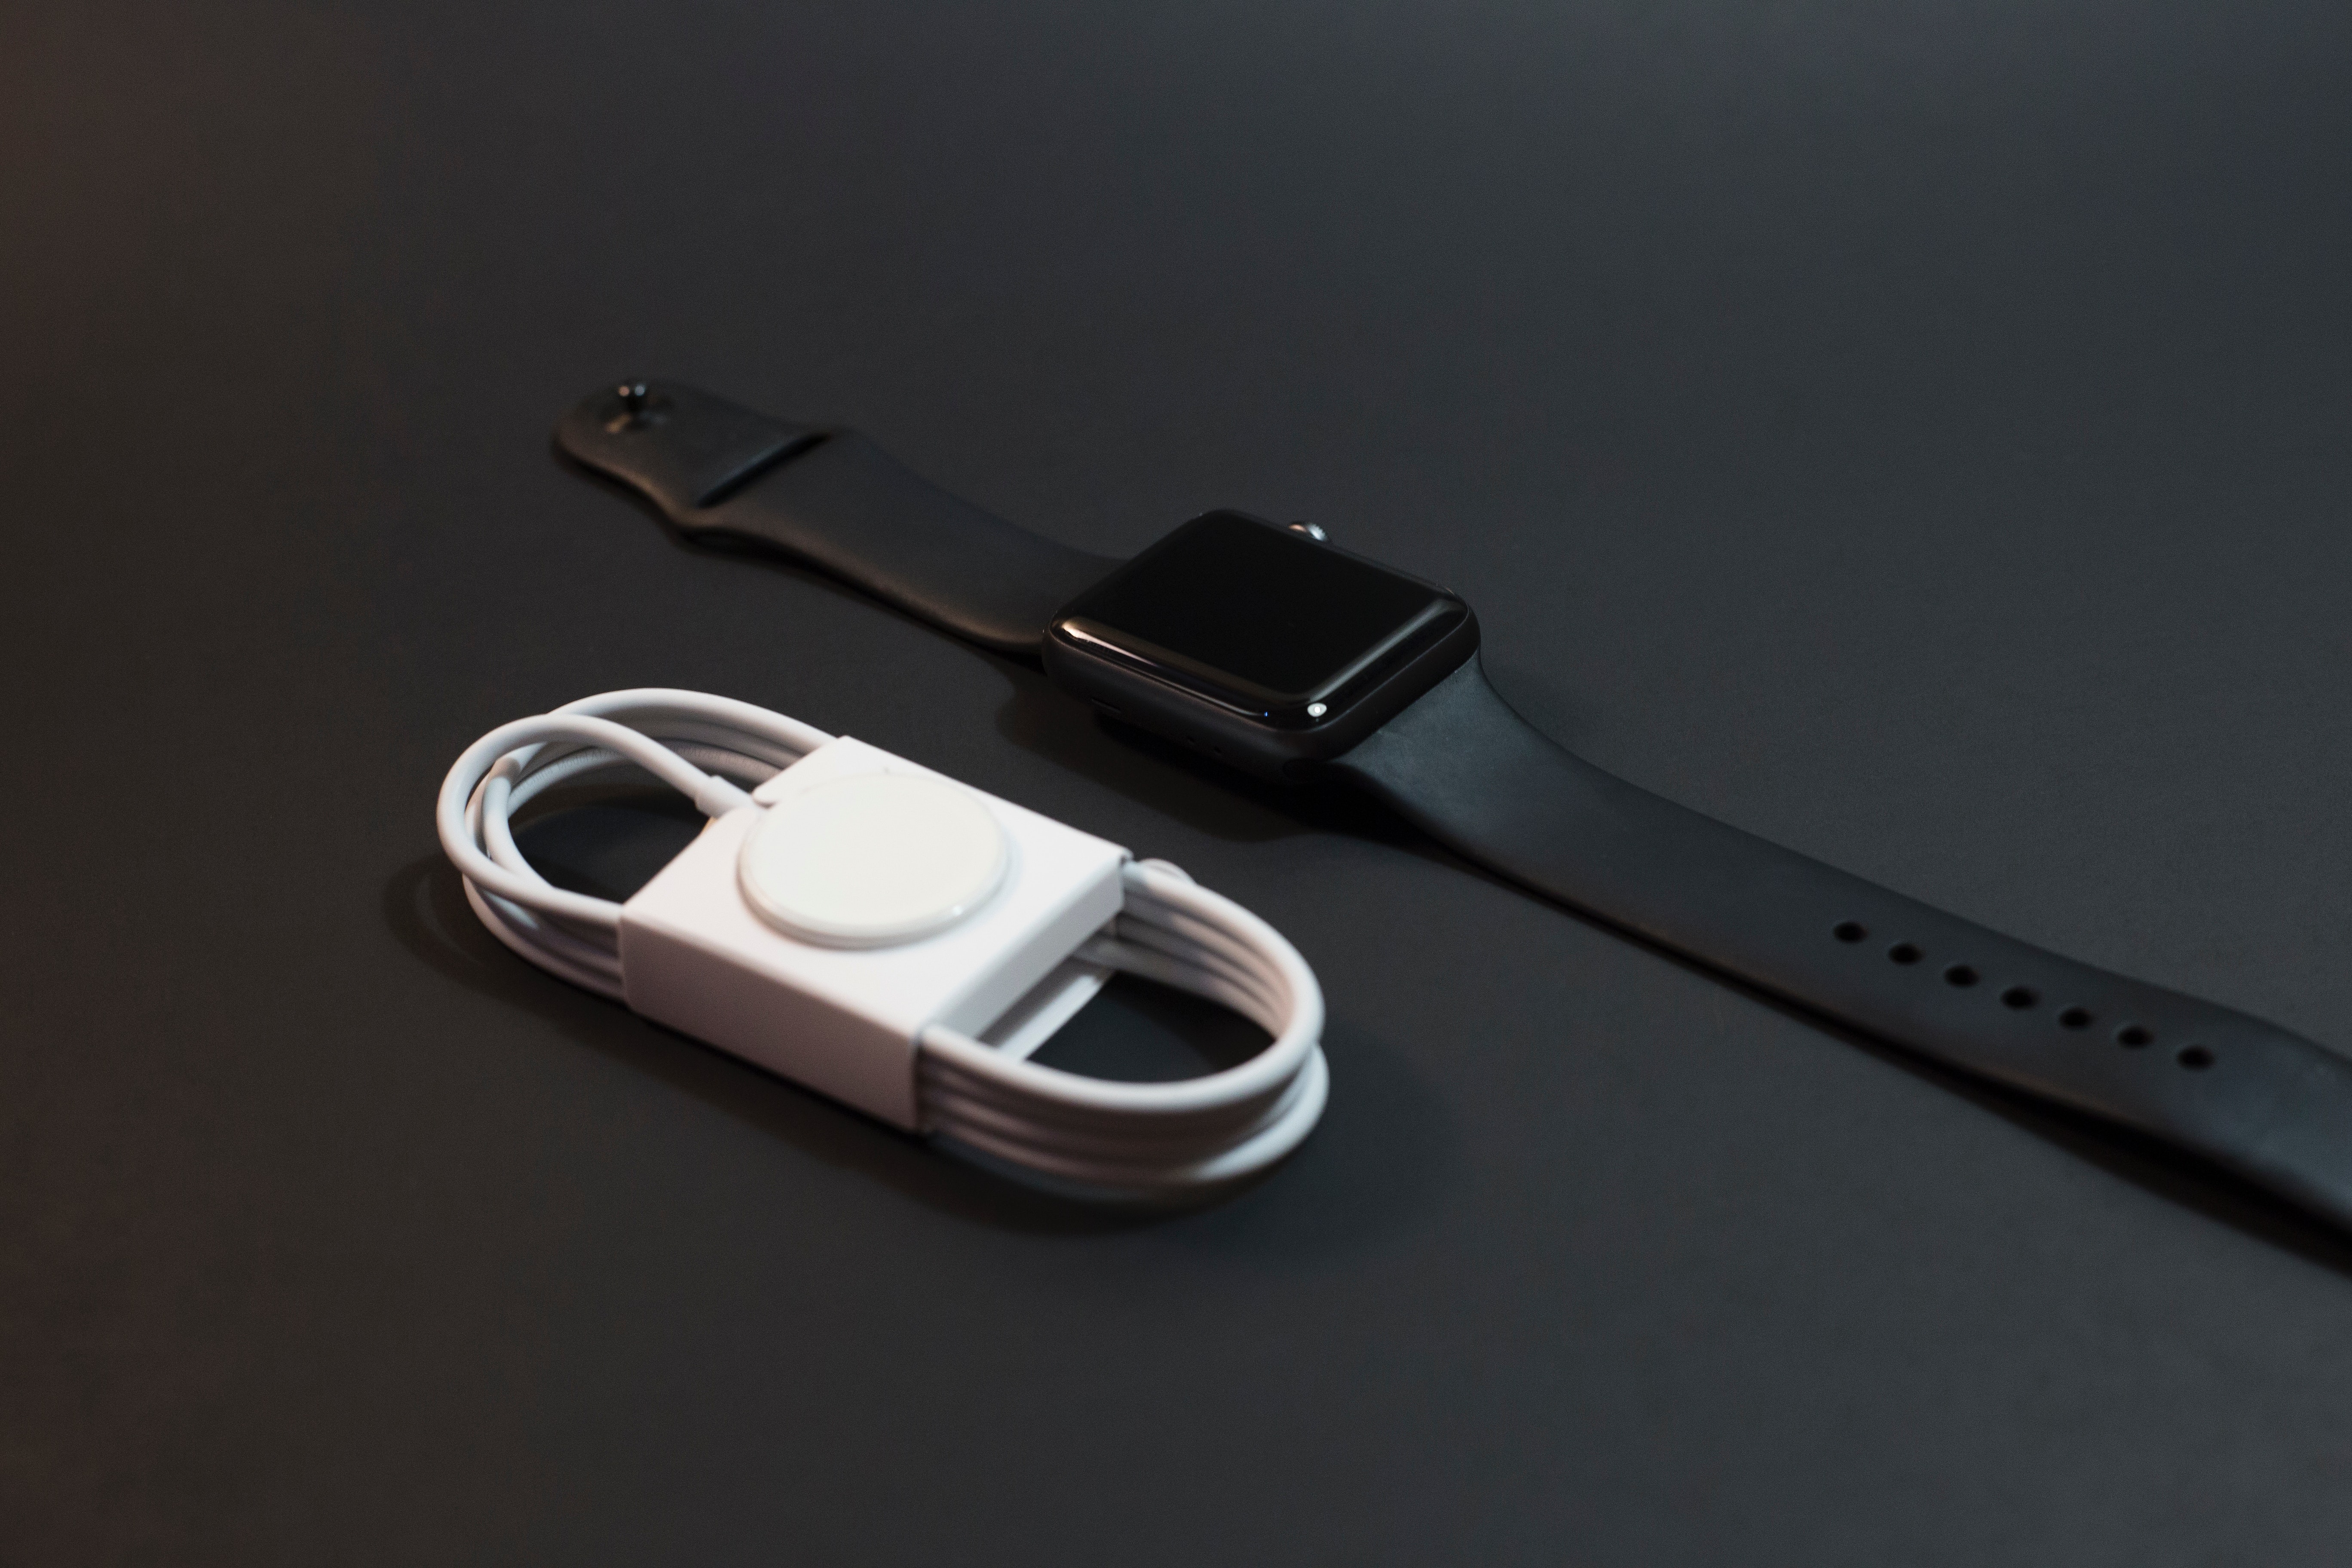
fashion accessory, tool, gadget, strap